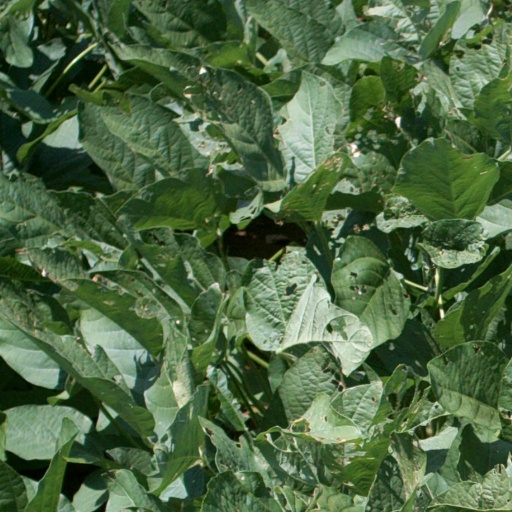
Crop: soybean